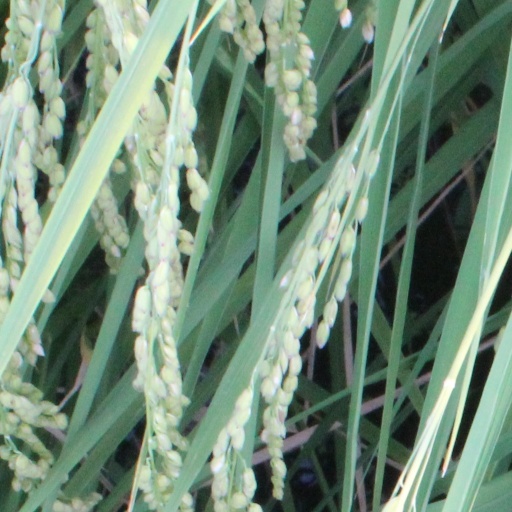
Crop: rice